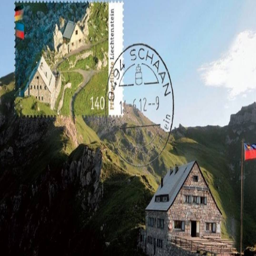
Liechtenstein PostalMuseum